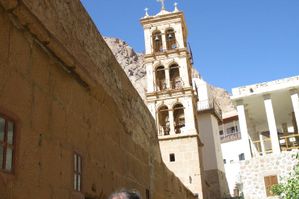
Sinaibjerget (Biblen)
Basilikaen i Katharina-klosteret i Sinai-ørkenen, set fra klostergården
Sinaibjerget, Sinajbjerget eller Horeb er omtalt i Bibelen og regnes som det sted, hvor Moses modtog lovens tavler med de 10 bud fra Jahve, Det Gamle Testamentes gud. Sinaj synes at have været Guds bolig, og måske har både Jahve og helligstedet Sinaj været forbundet med midjanitterne, som boede der. Moses giftede sig med Zippora, der var midjanit.